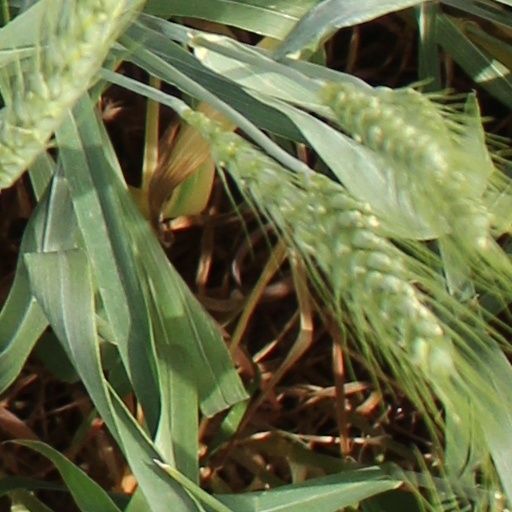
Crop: wheat